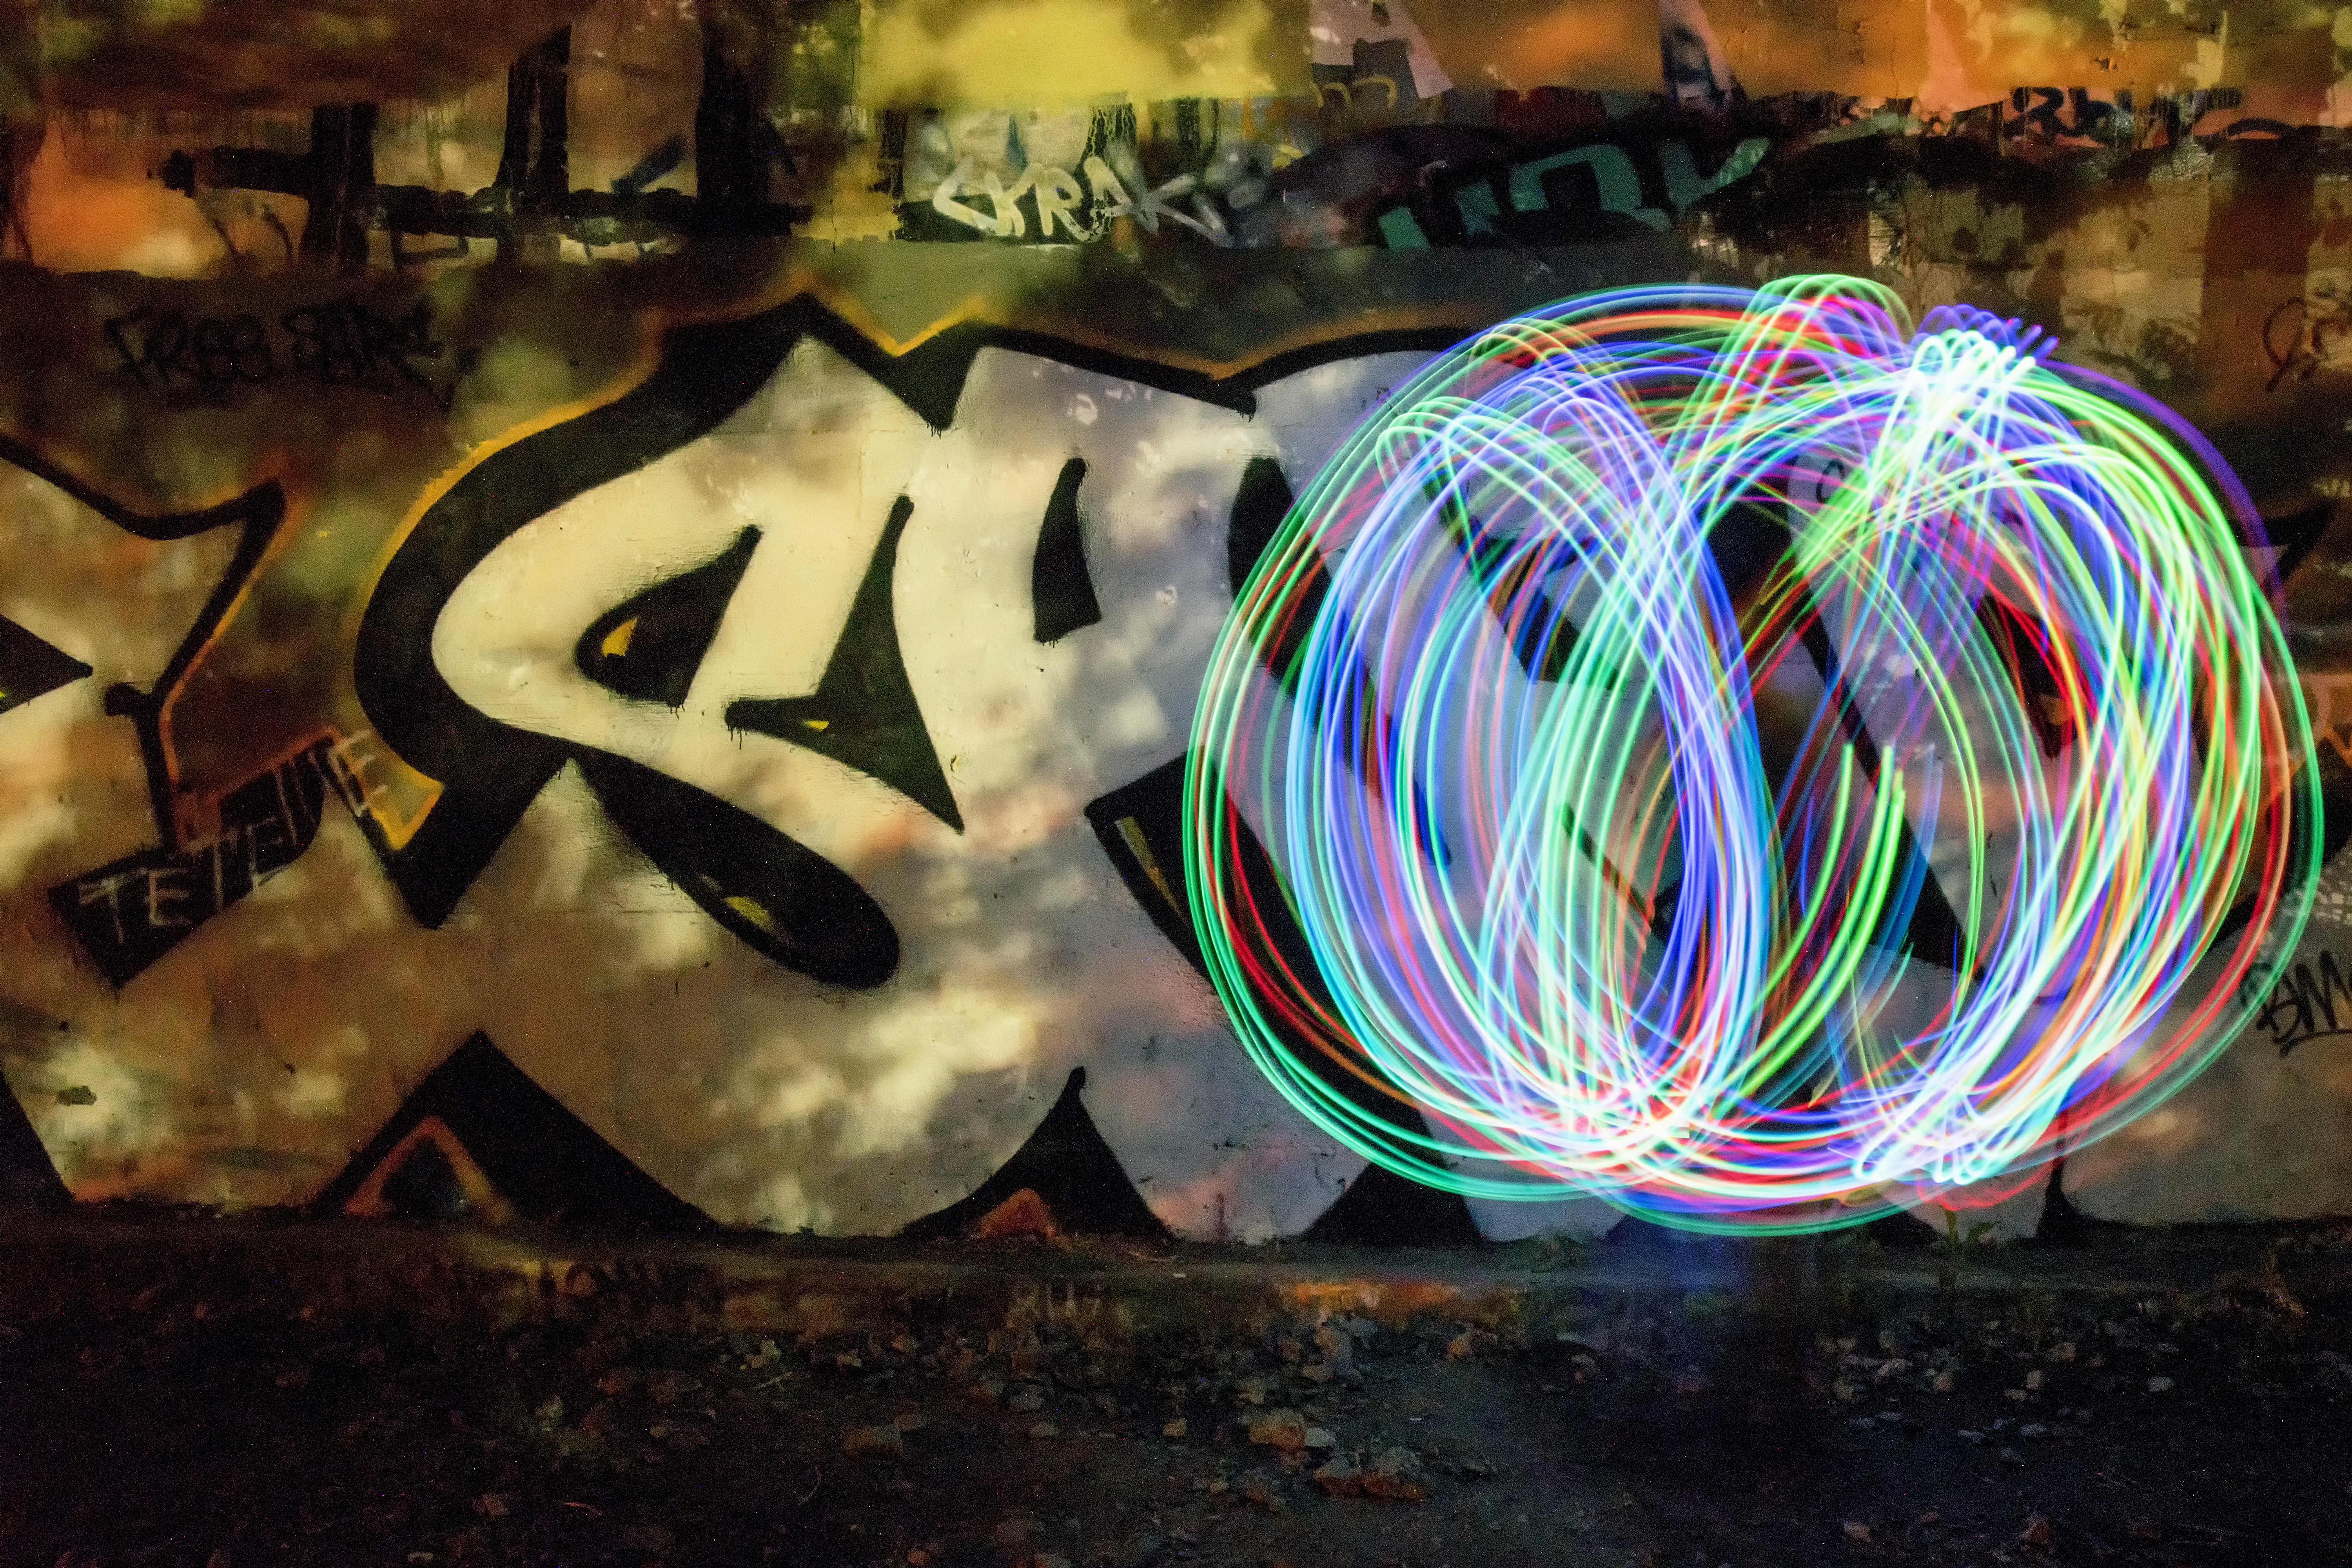
light, night, color, painting, art, canada, nuit, peinture, quebec, sherbrooke, lumineuse